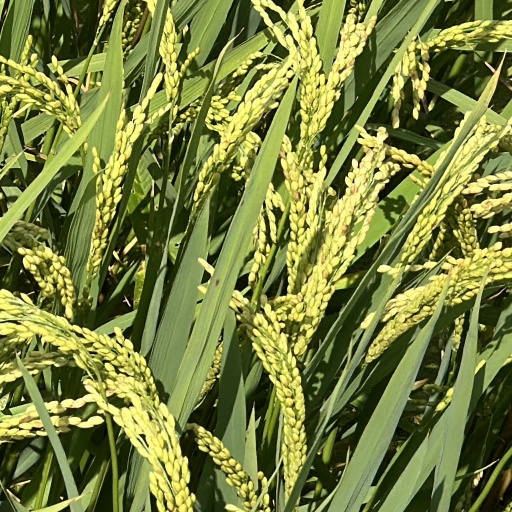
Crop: rice